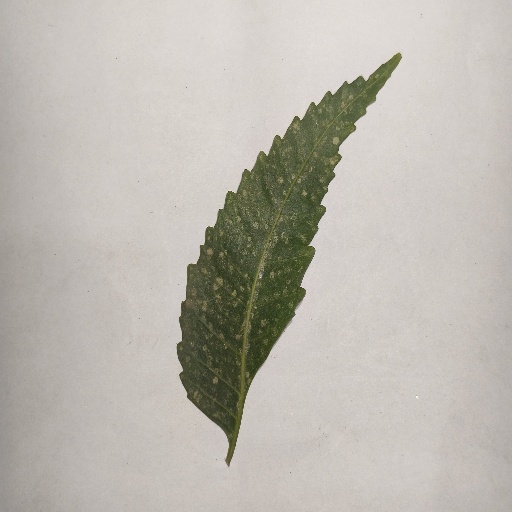
Species: Neem
Leaf condition: Powdery Mildew